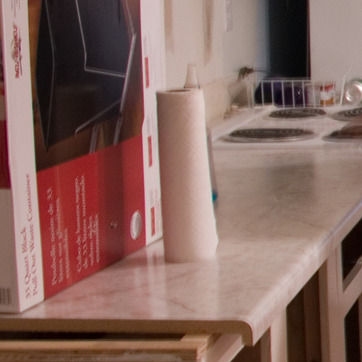
Material: paper